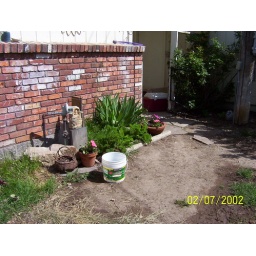
I'm trying to hide the meter in the flower bed with stuff.